Simeon Simev

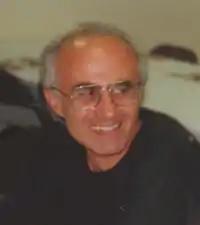
Photograph taken in 1993 in United States

Simeon or Simyon Simev (born 30 May 1949 in Štip) is a poet, essayist and journalist in North Macedonia.